Economy of the Socialist Republic of Romania

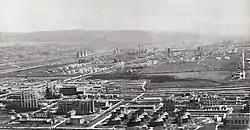
Borzești Petrochemical Plant

The economy of the Socialist Republic of Romania was centrally planned, similar to the Economy of the Soviet Union. Most of the means of production (including all large and medium enterprises) were owned by the state, which established production plans as part of the Five-Year Plans.